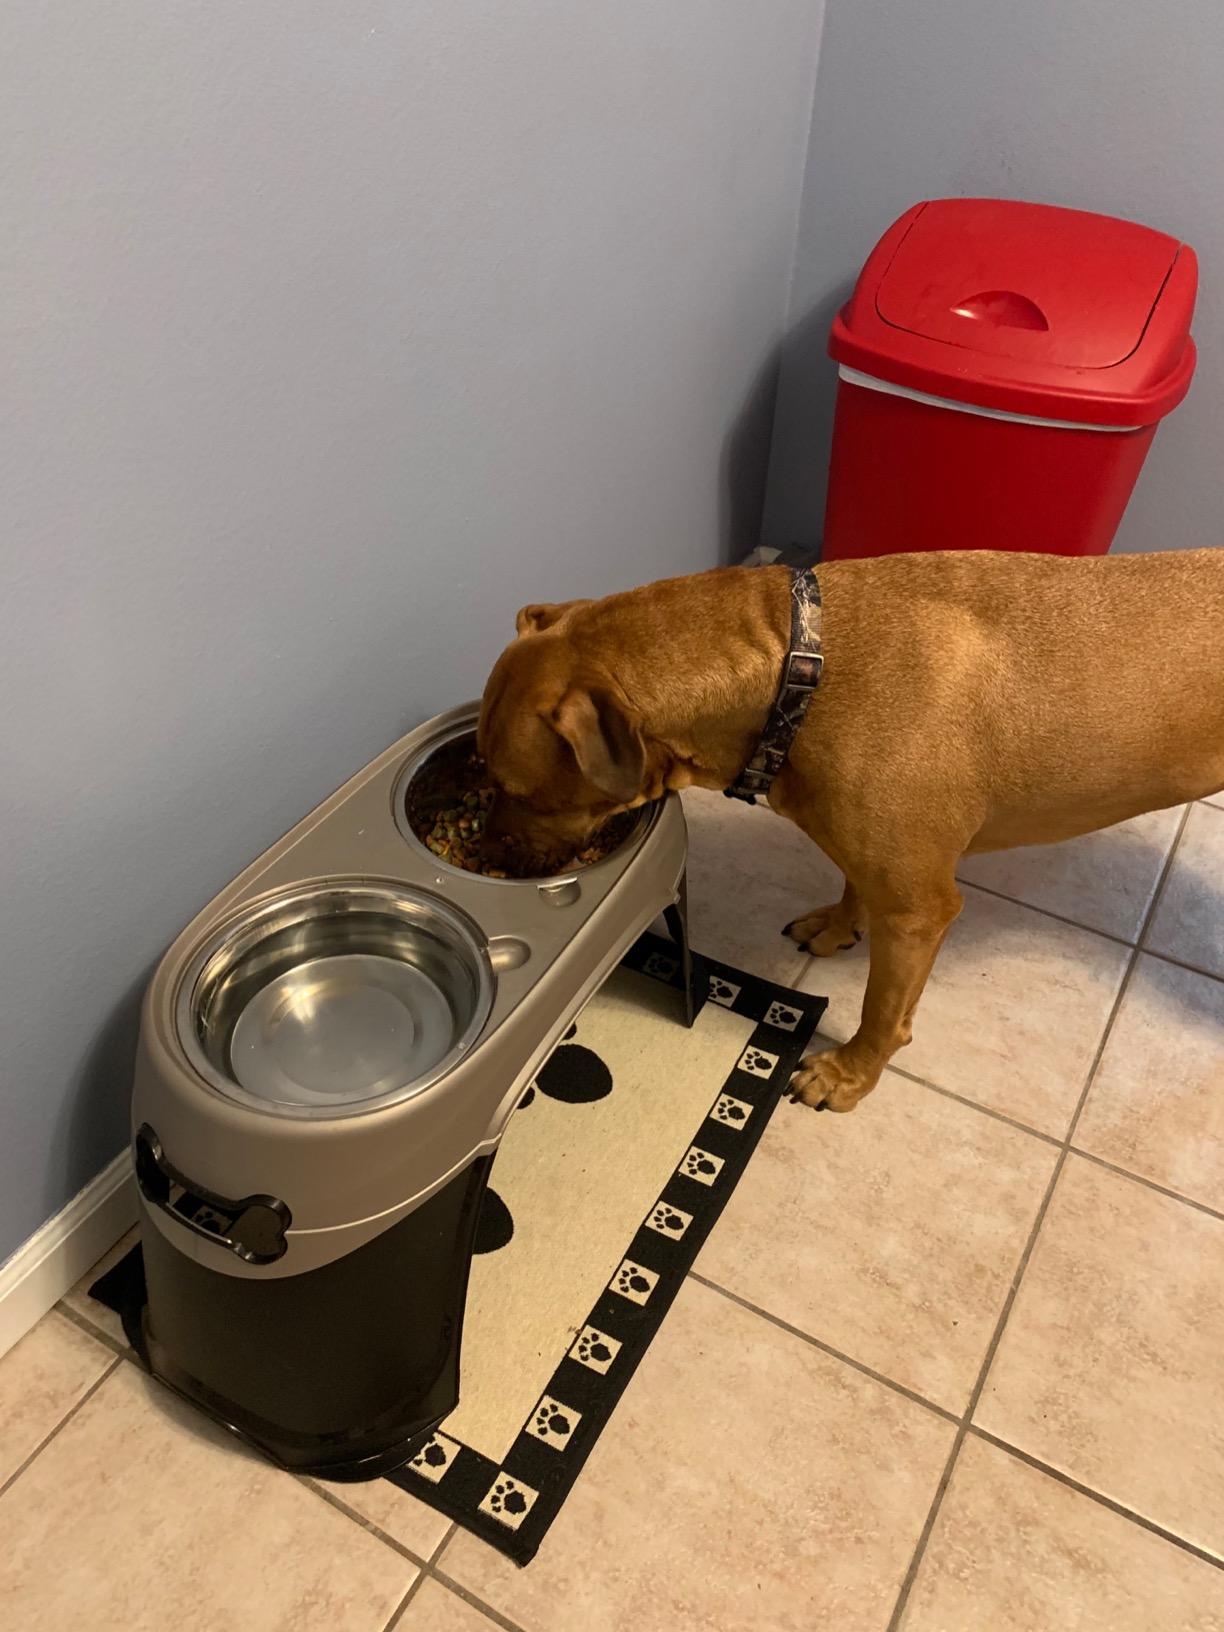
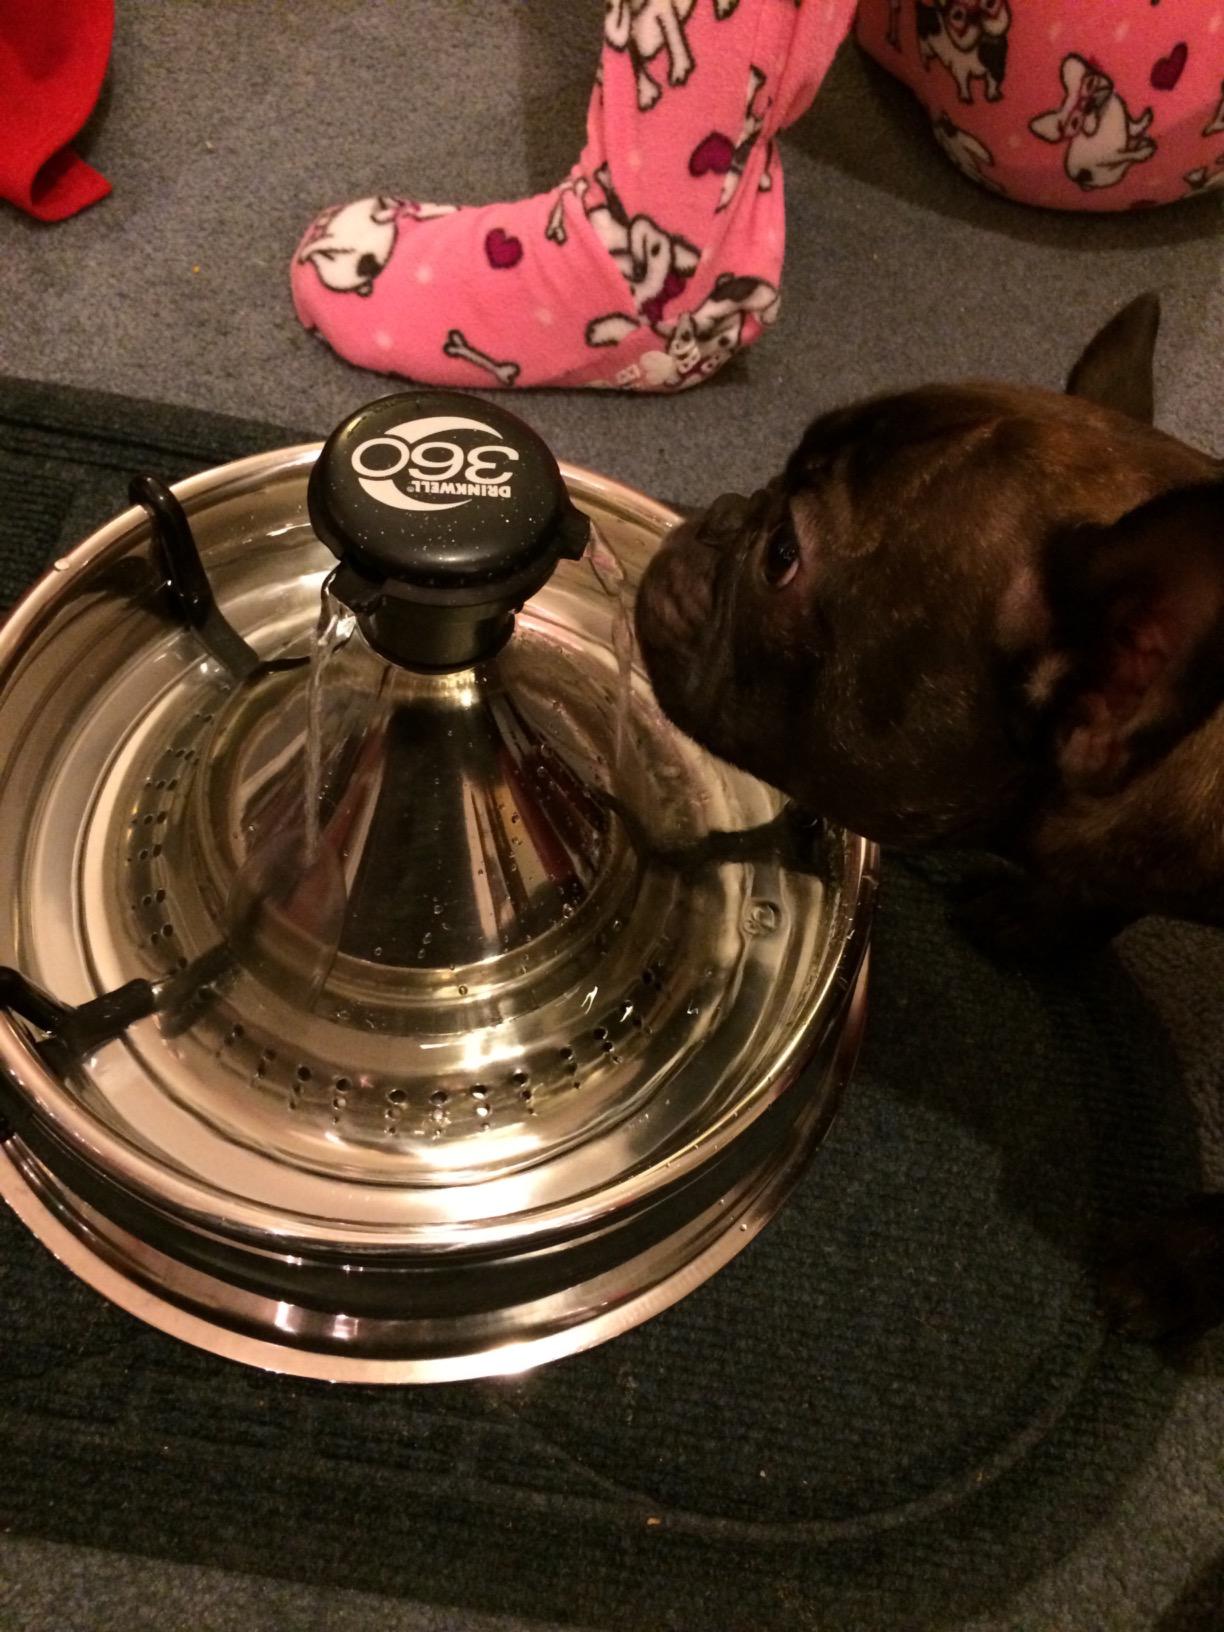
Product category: items_bowl
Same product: no